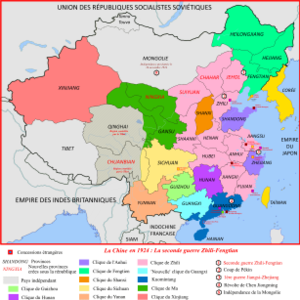
Carte de la Chine de 1923 à 1924
La seconde guerre Zhili–Fengtian, dite également seconde guerre Chihli-Fengtien, s'est déroulée en 1924 entre deux puissantes cliques chinoises pendant la période des seigneurs de la guerre en Chine. La clique du Fengtian de Mandchourie, soutenue et armée par le Japon, s'était dressée contre la puissante clique du Zhili, soutenue par les Britanniques et les Américains, qui dominait la Chine à l'époque. Les deux cliques se disputèrent le contrôle du gouvernement de Beiyang à Pékin.
L'époque dite des « seigneurs de la guerre » est une période de l'histoire chinoise durant laquelle la république de Chine, dépourvue d'autorité centrale forte après la mort de Yuan Shikai, fut dominée par les conflits entre les différentes factions de seigneurs de la guerre, dont plusieurs se disputèrent le pouvoir à Pékin au sein du gouvernement de Beiyang.
Les guerres Jiangsu-Zhejiang, également appelée Qilu Jiazi Bingzai, sont une série de combats qui opposèrent plusieurs seigneurs de la guerre chinois en 1924 et 1925. Elles eurent pour cadre les frontières des provinces du Jiangsu et du Zhejiang et eurent pour objet le contrôle de Shanghai. Cette ville était le port le plus important et le plus riche de Chine. Or, si la ville de Shanghai était située au Zhejiang, le port se développait du côté du Jiangsu. Comme chacune de ces provinces était contrôlée par des cliques différentes, Shanghai représentait un enjeu stratégique d'importance.
Le coup de Pékin survient le 23 octobre 1924 lorsque les troupes du seigneur de guerre chinois Feng Yuxiang, chargées de défendre la ville, s'emparent de la capitale en trahissant le président Cao Kun, chef de la clique du Zhili, un rassemblement de seigneurs de guerre rivaux. Feng appelle lui-même cette prise la « Révolution de la capitale ». Le coup se déroule à un moment crucial de la seconde guerre Zhili-Fengtian et permet à la clique du Fengtian pro-japonaise de vaincre celle du Zhili, traditionnellement dominante. L’événement est suivi par une brève période de libéralisation menée par Huang Fu, puis l'ancien gouvernement est remplacé le 23 novembre par un gouvernement conservateur pro-japonais menée par Duan Qirui. Feng Yuxiang s'aliène cependant de nombreux libéraux chinois du gouvernement de Pékin.